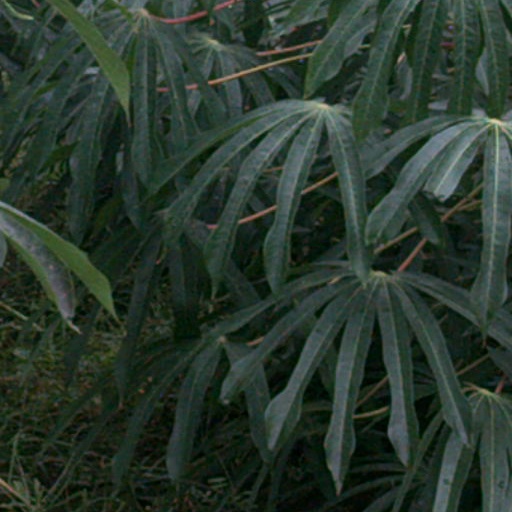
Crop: cassava